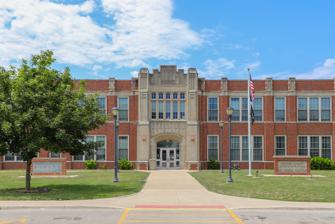
Building: Warren County Administration Building
Country: United States of America
Year built: 1925
United States historic place Indianola High School U.S. National Register of Historic Places Warren County Administration Building, formerly Indianola High School, Indianola, Iowa Show map of Iowa Show map of the United States Location 301 N. Buxton Indianola, Iowa Coordinates 41°21′46″N 93°33′46″W / 41.36278°N 93.56278°W / 41.36278; -93.56278 Area 2 acres (0.81 ha) Built 1925 Architect Grahn & Rathurst Architectural style Late Gothic Revival MPS Public Schools for Iowa: Growth and Change MPS NRHP reference No. 02001247 Added to NRHP October 24, 2002 The Warren County Administration Building , formerly Indianola High School , is located in Indianola, Iowa , United States.  The first high school in town was designed by the Des Moines architectural firm of Proudfoot & Bird .  It was completed in 1904 and an annex was added in 1917 because of increased enrollment.   Irving School (1876), housed grades 1-8 and was condemned by the city council in 1924.  The Independent School District of Indianola decided to build a new building to house the high school and elementary grades.  The Minneapolis architectural firm of Grahn & Rathurst was chosen the design the $180,000 building. Completed in 1925, the first floor housed grades 1-6 and the second floor housed grades 10–12.  The old high school building, no longer extant, became the junior high school building.  The interior of the brick, Late Gothic Revival structure has a U-shaped hallway with a gymnasium/auditorium in the middle and classrooms on the outer perimeter.  After a new middle school was built in Indianola, this building was renovated between 1997 and 1999 for the Warren County Administration Building.  It was listed on the National Register of Historic Places in 2002. References